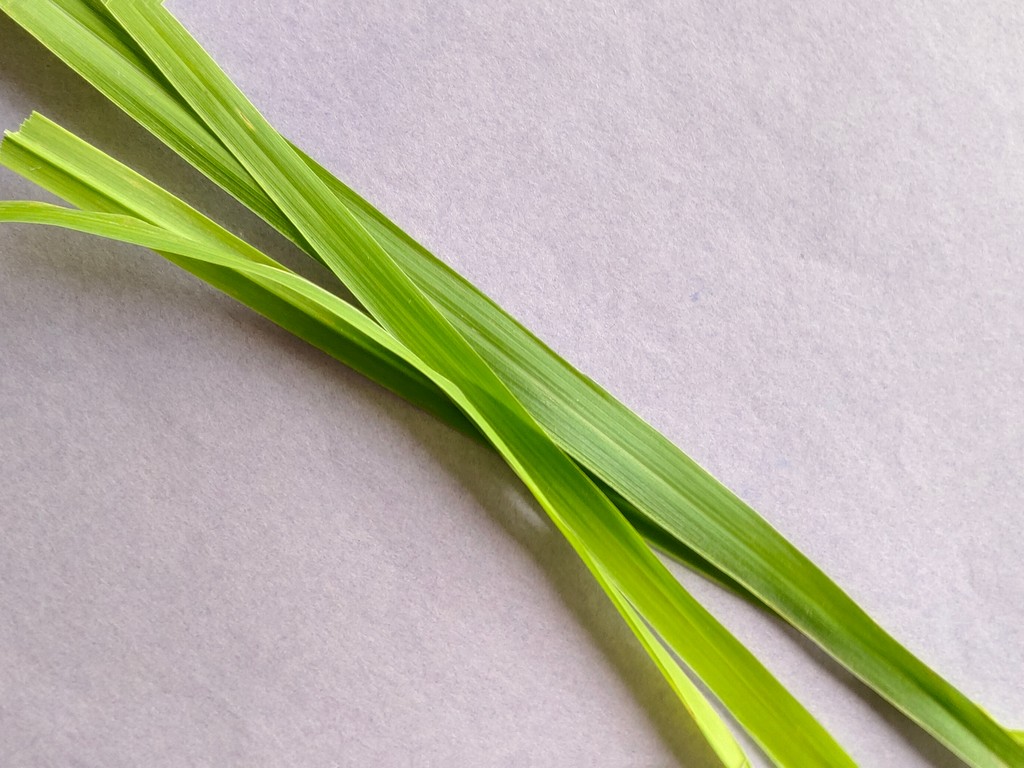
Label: Healthy